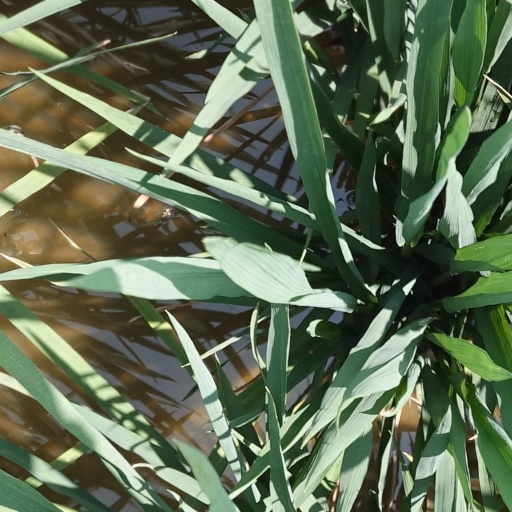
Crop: rice